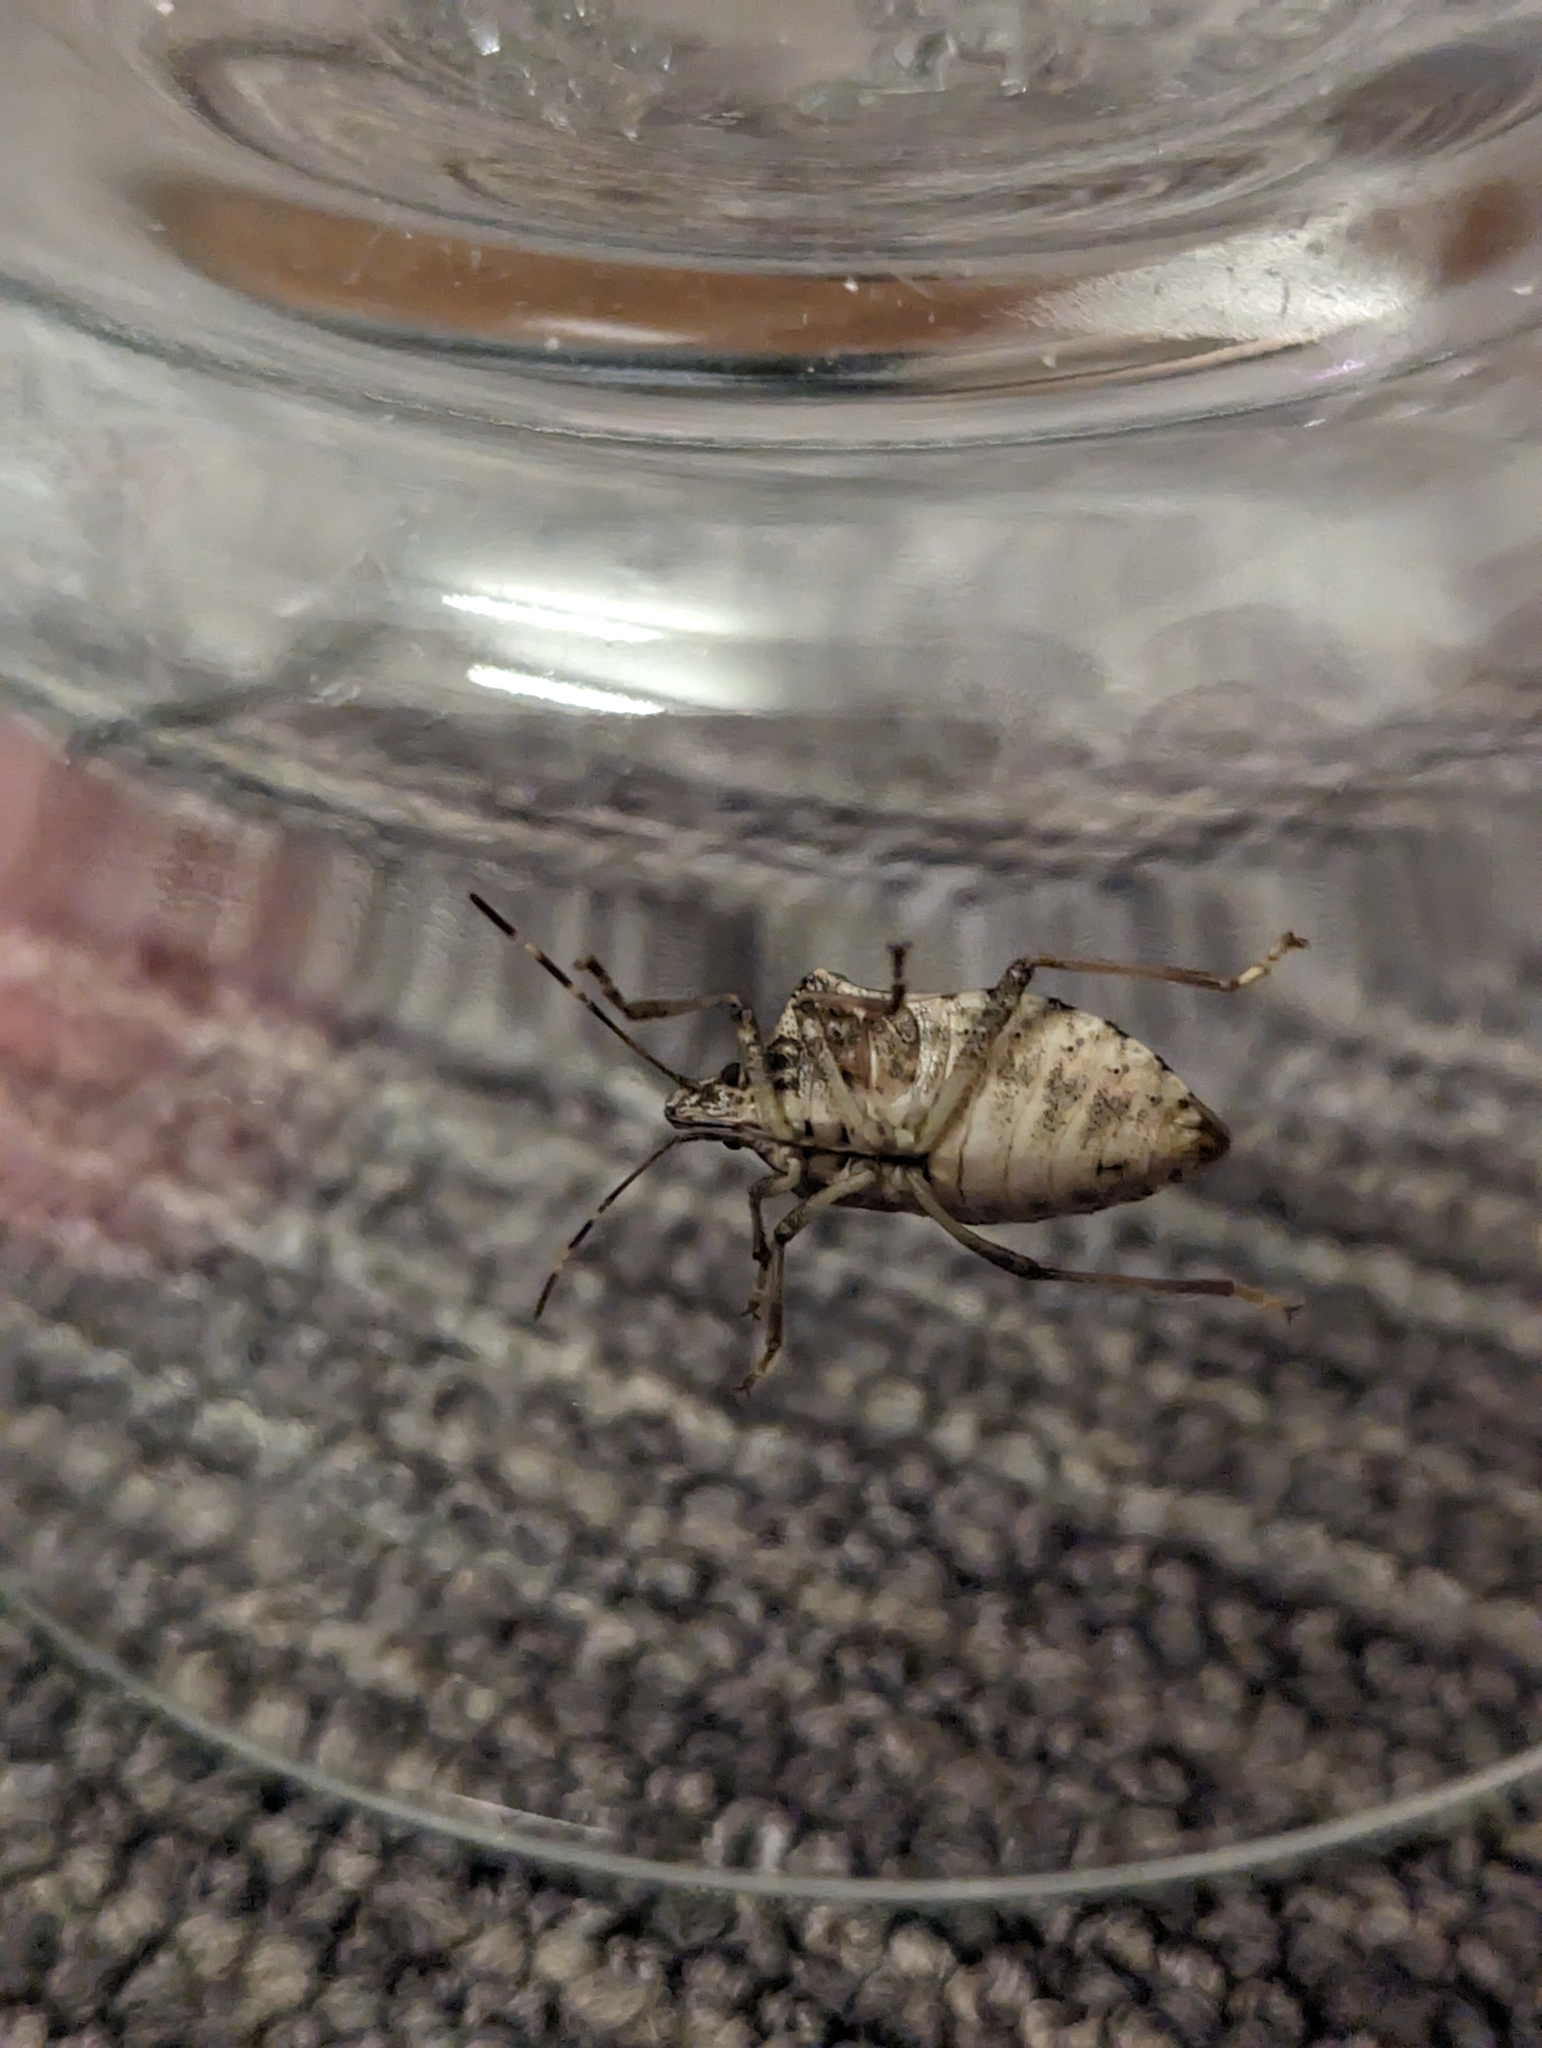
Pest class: stink_bug